Star Trek: The Next Generation

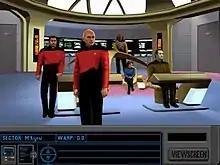
Screenshot of the 1995 video game, ""

The "Enterprise" and its setting is also in other Trekiverse games like "" (2000). For example, in "Star Trek: Armada" voice actors from "The Next Generation" returned to their characters in the game including Patrick Stewart reprising the roles of Jean-Luc Picard and Locutus, Michael Dorn voiced Worf, Denise Crosby reprised Sela, and J. G. Hertzler voiced Chancellor Martok. Several other voice actors who had been previously unaffiliated with "Star Trek" also voiced characters in the game, among them was Richard Penn